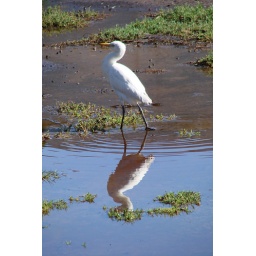
white bird in the mirror